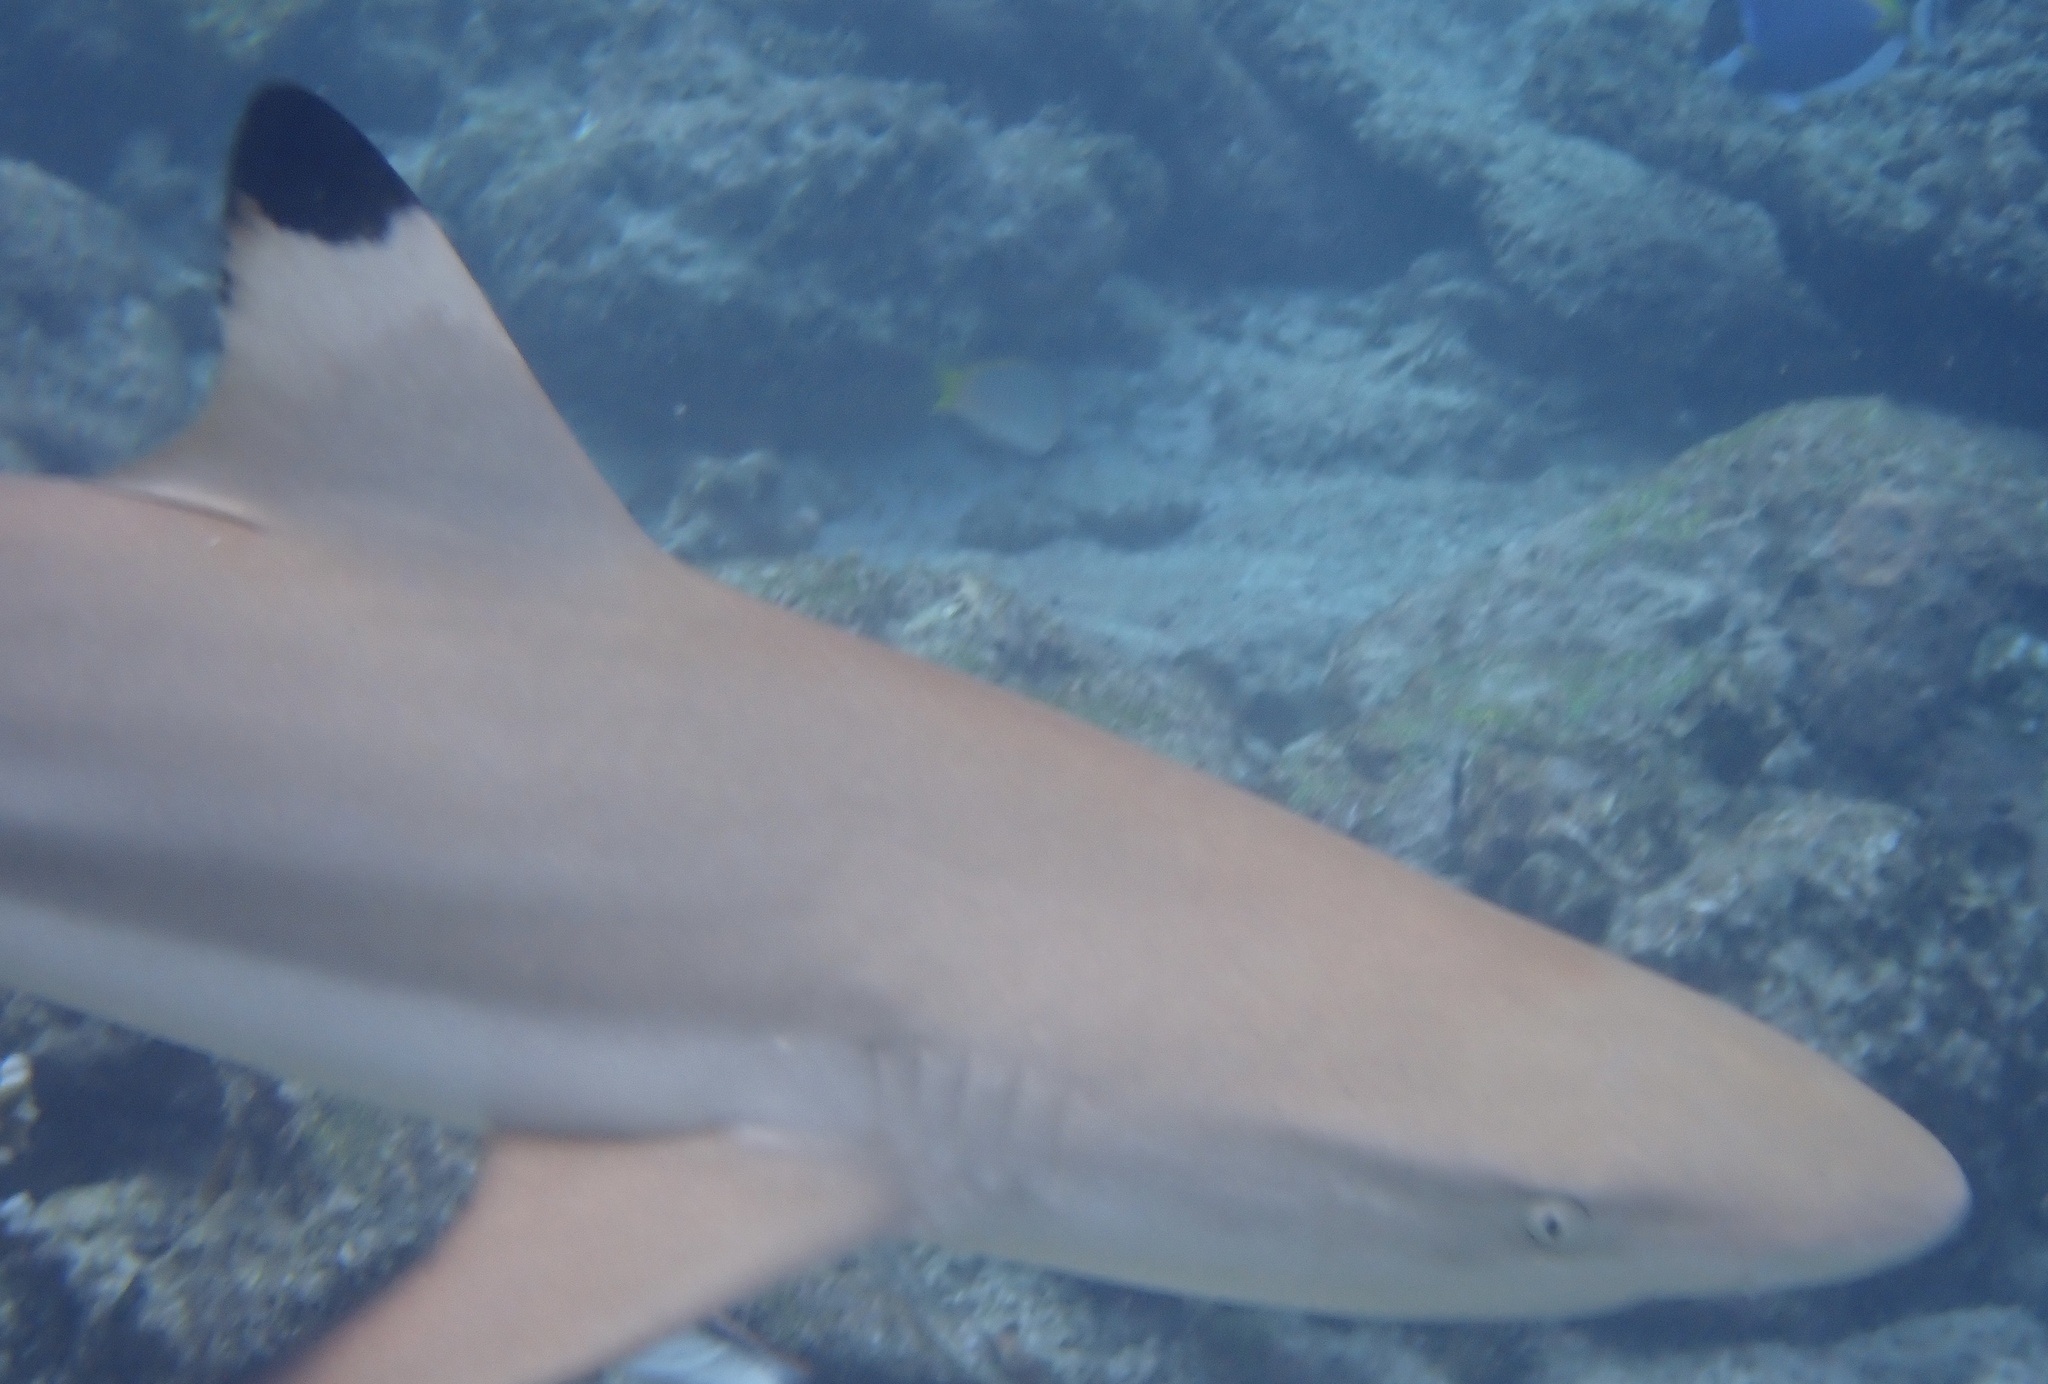
Carcharhinus melanopterus (Blacktip Reef Shark)